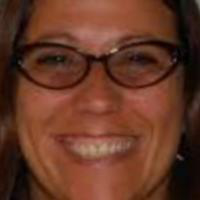
Age group: age 31-40